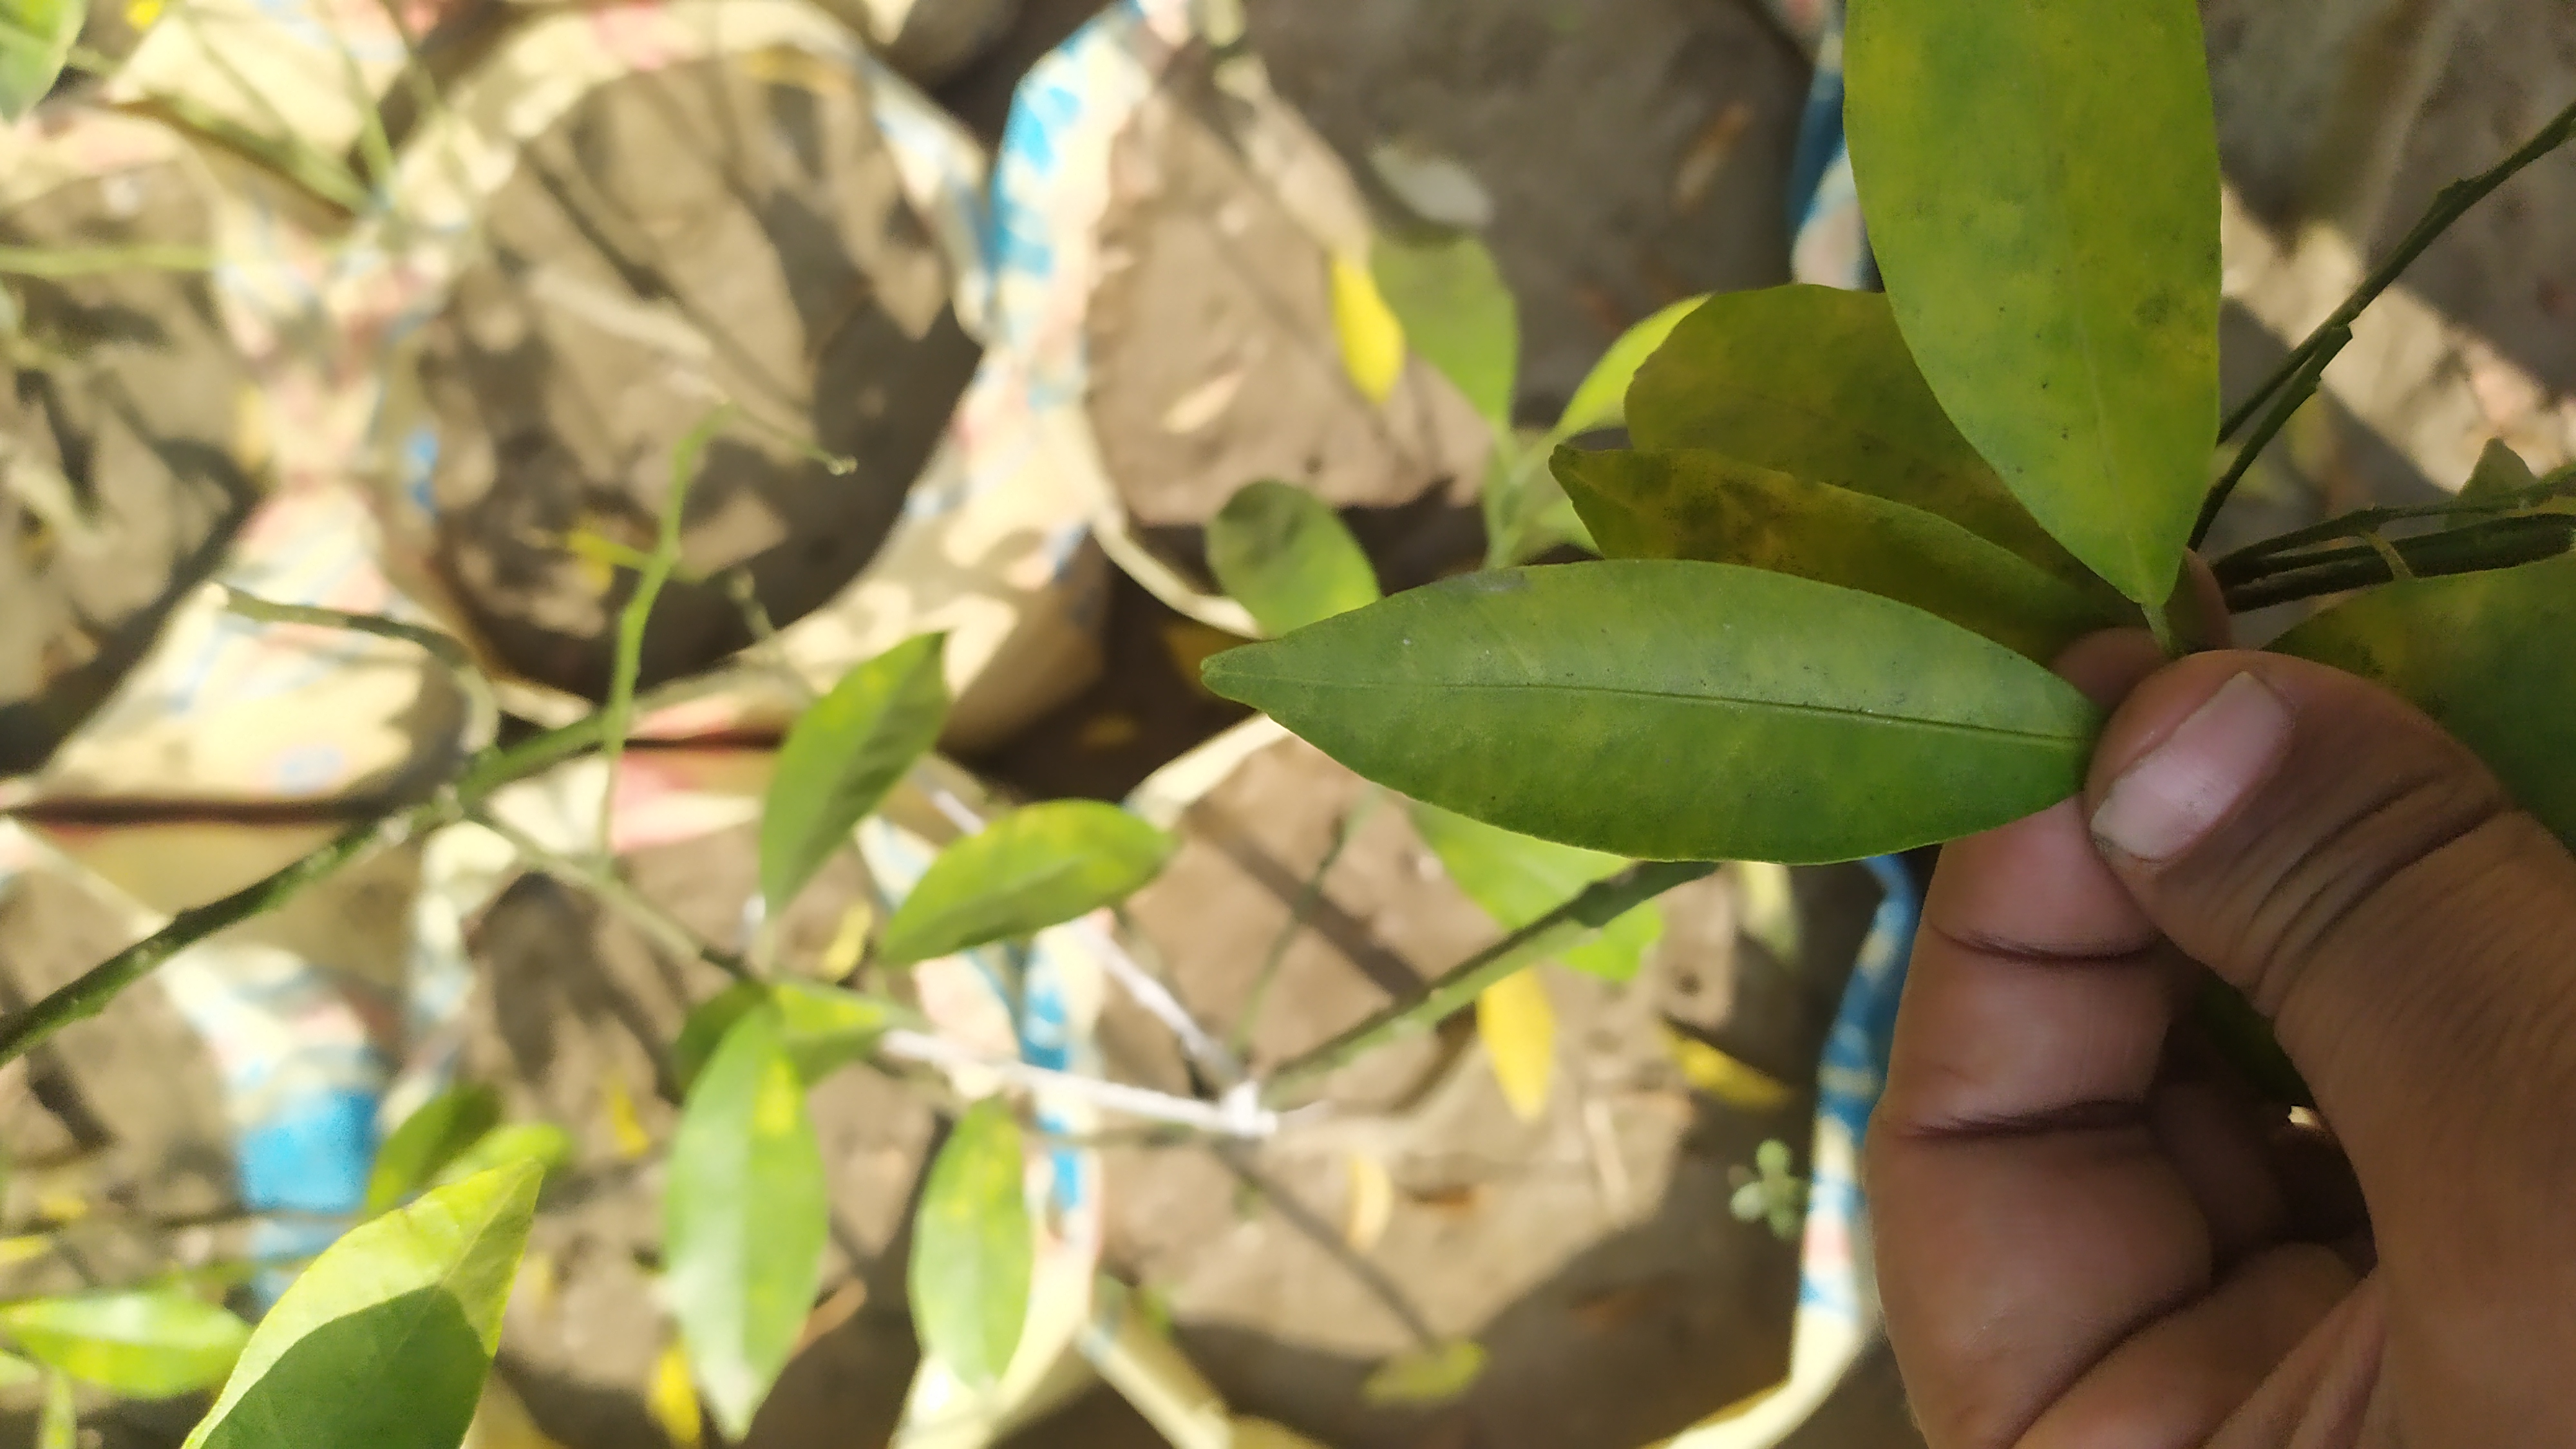
Mandarin leaf variety: Mandaring